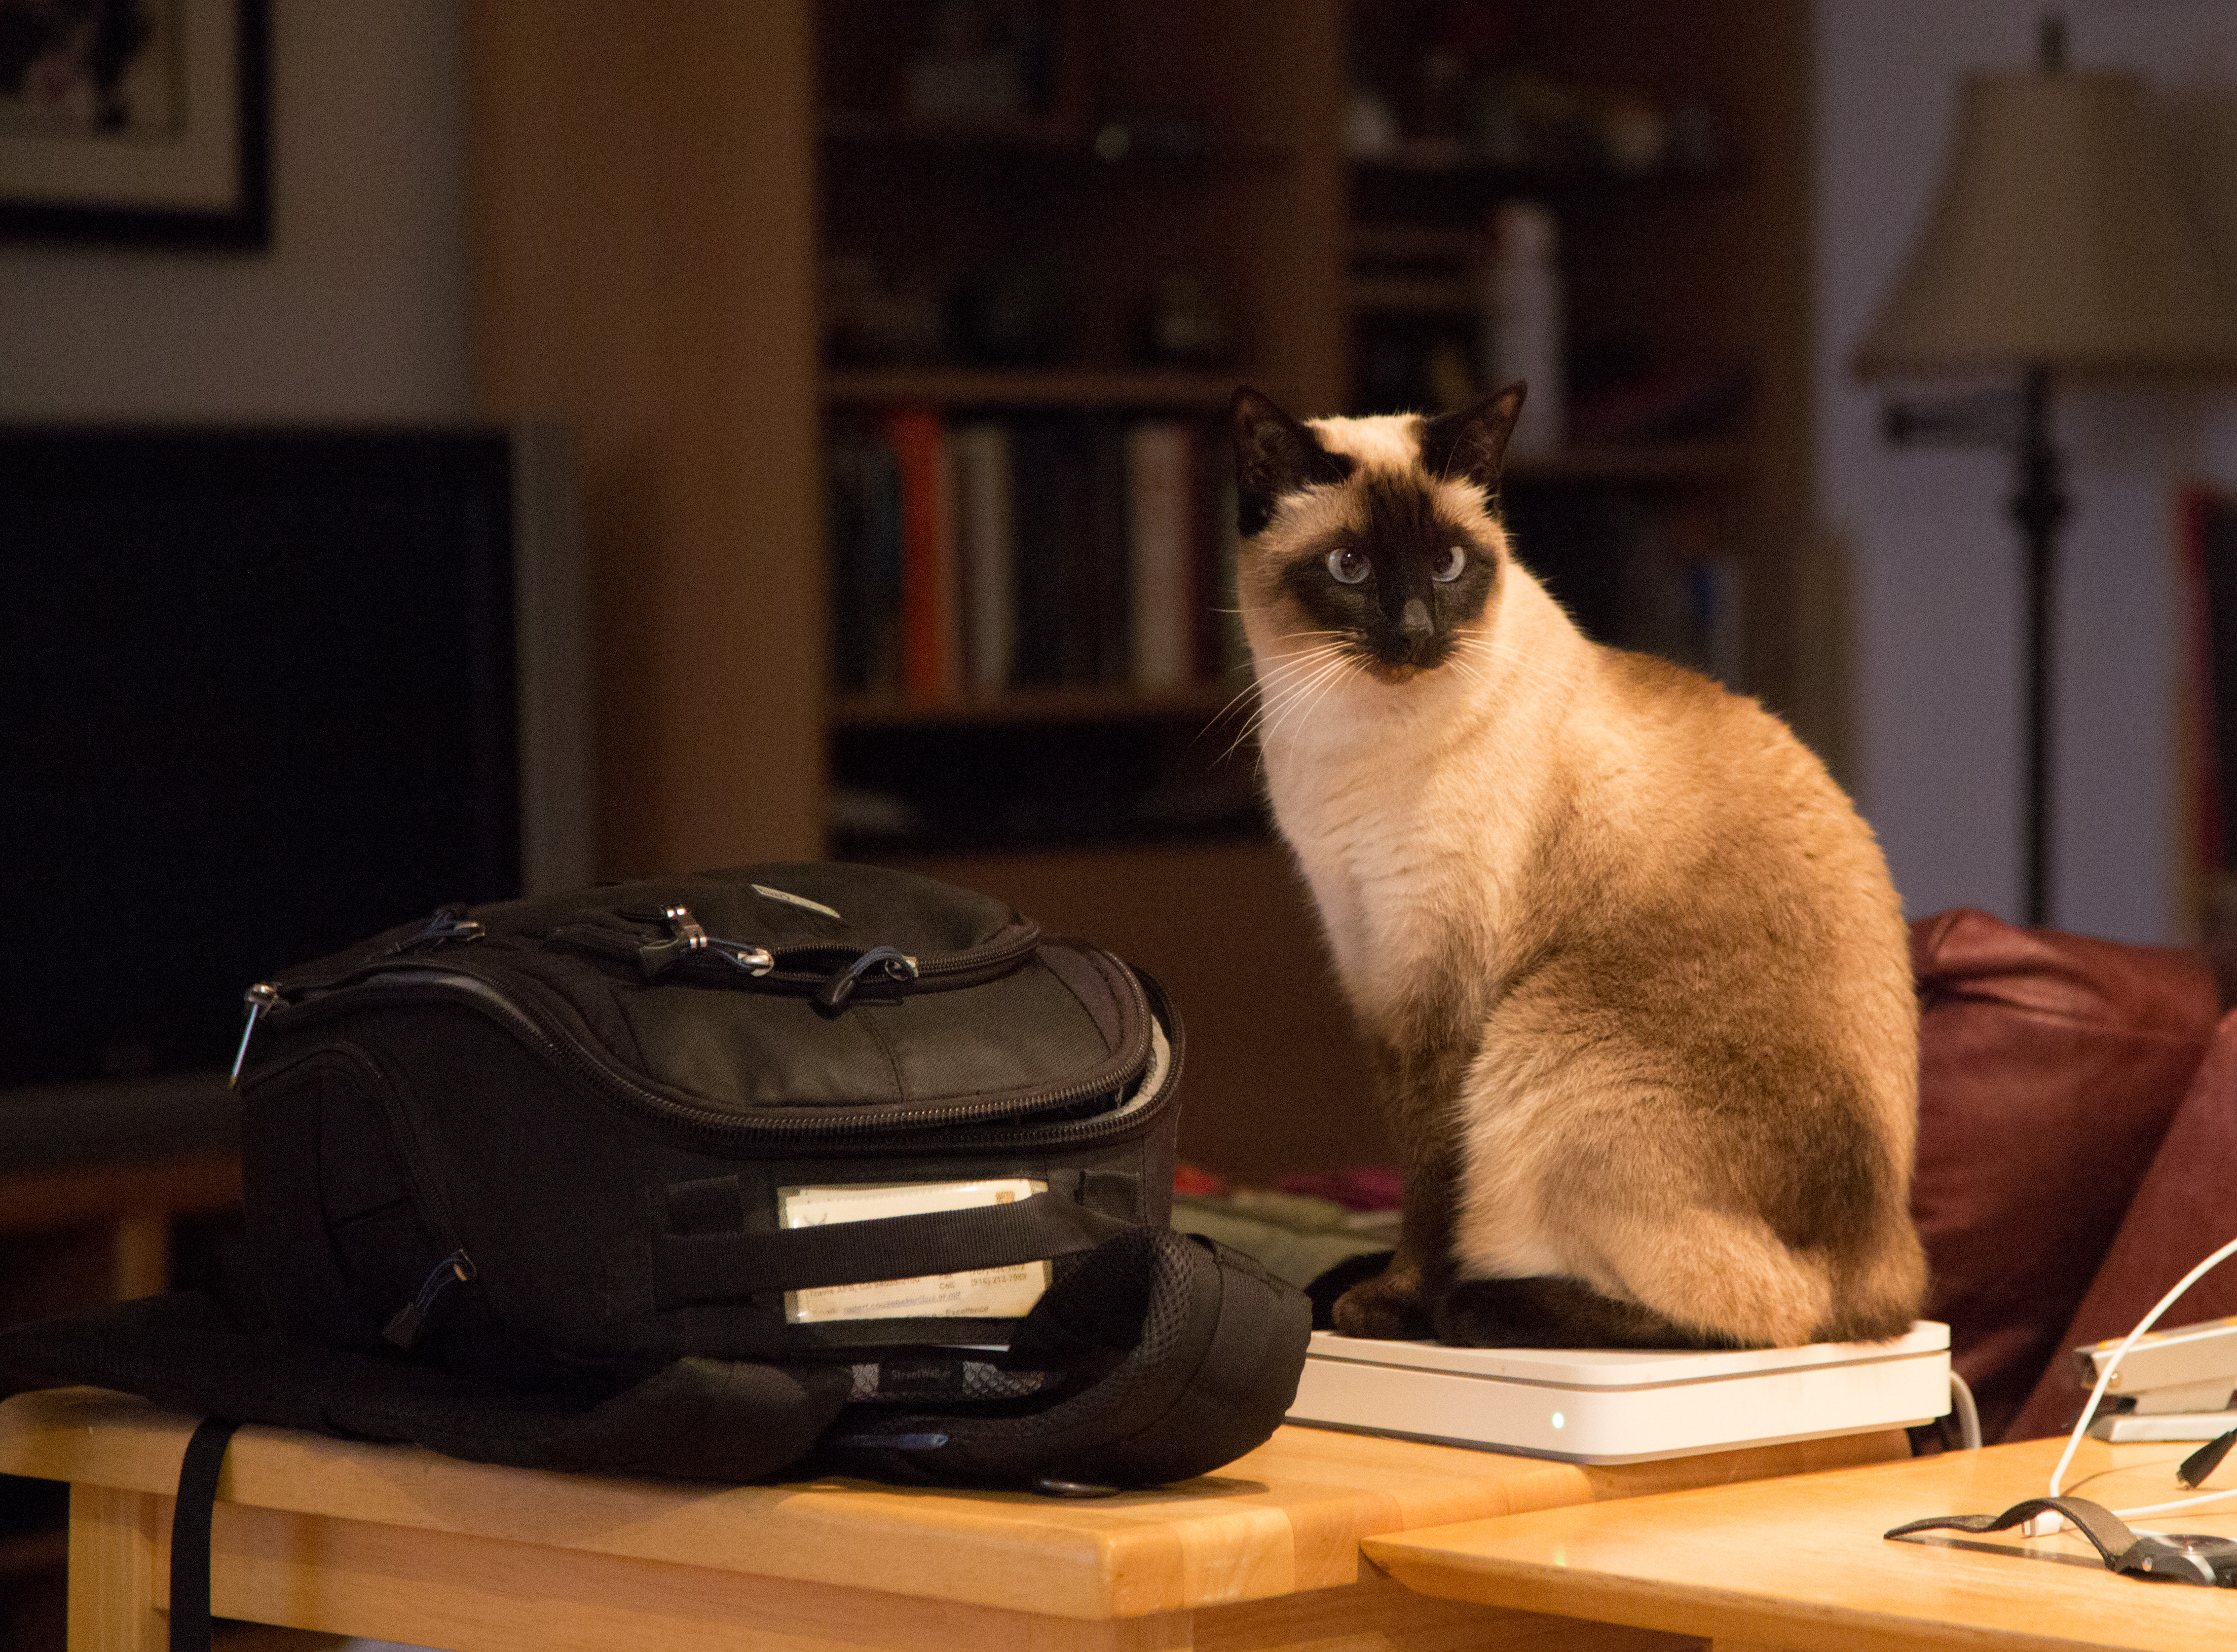
cat, mammal, baby, 2016, chat, 366, siamese, small to medium sized cats, cat like mammal